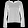
Label: Pullover